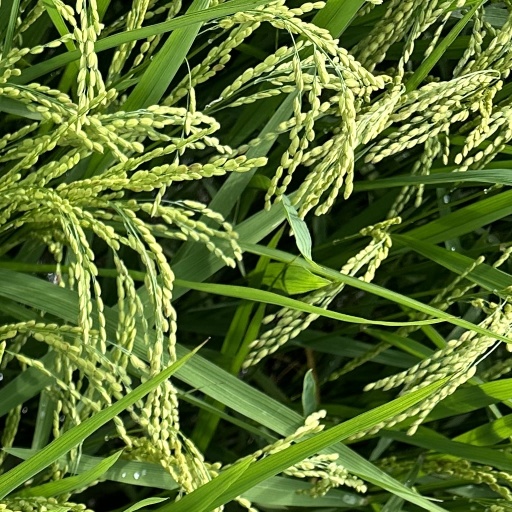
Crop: rice